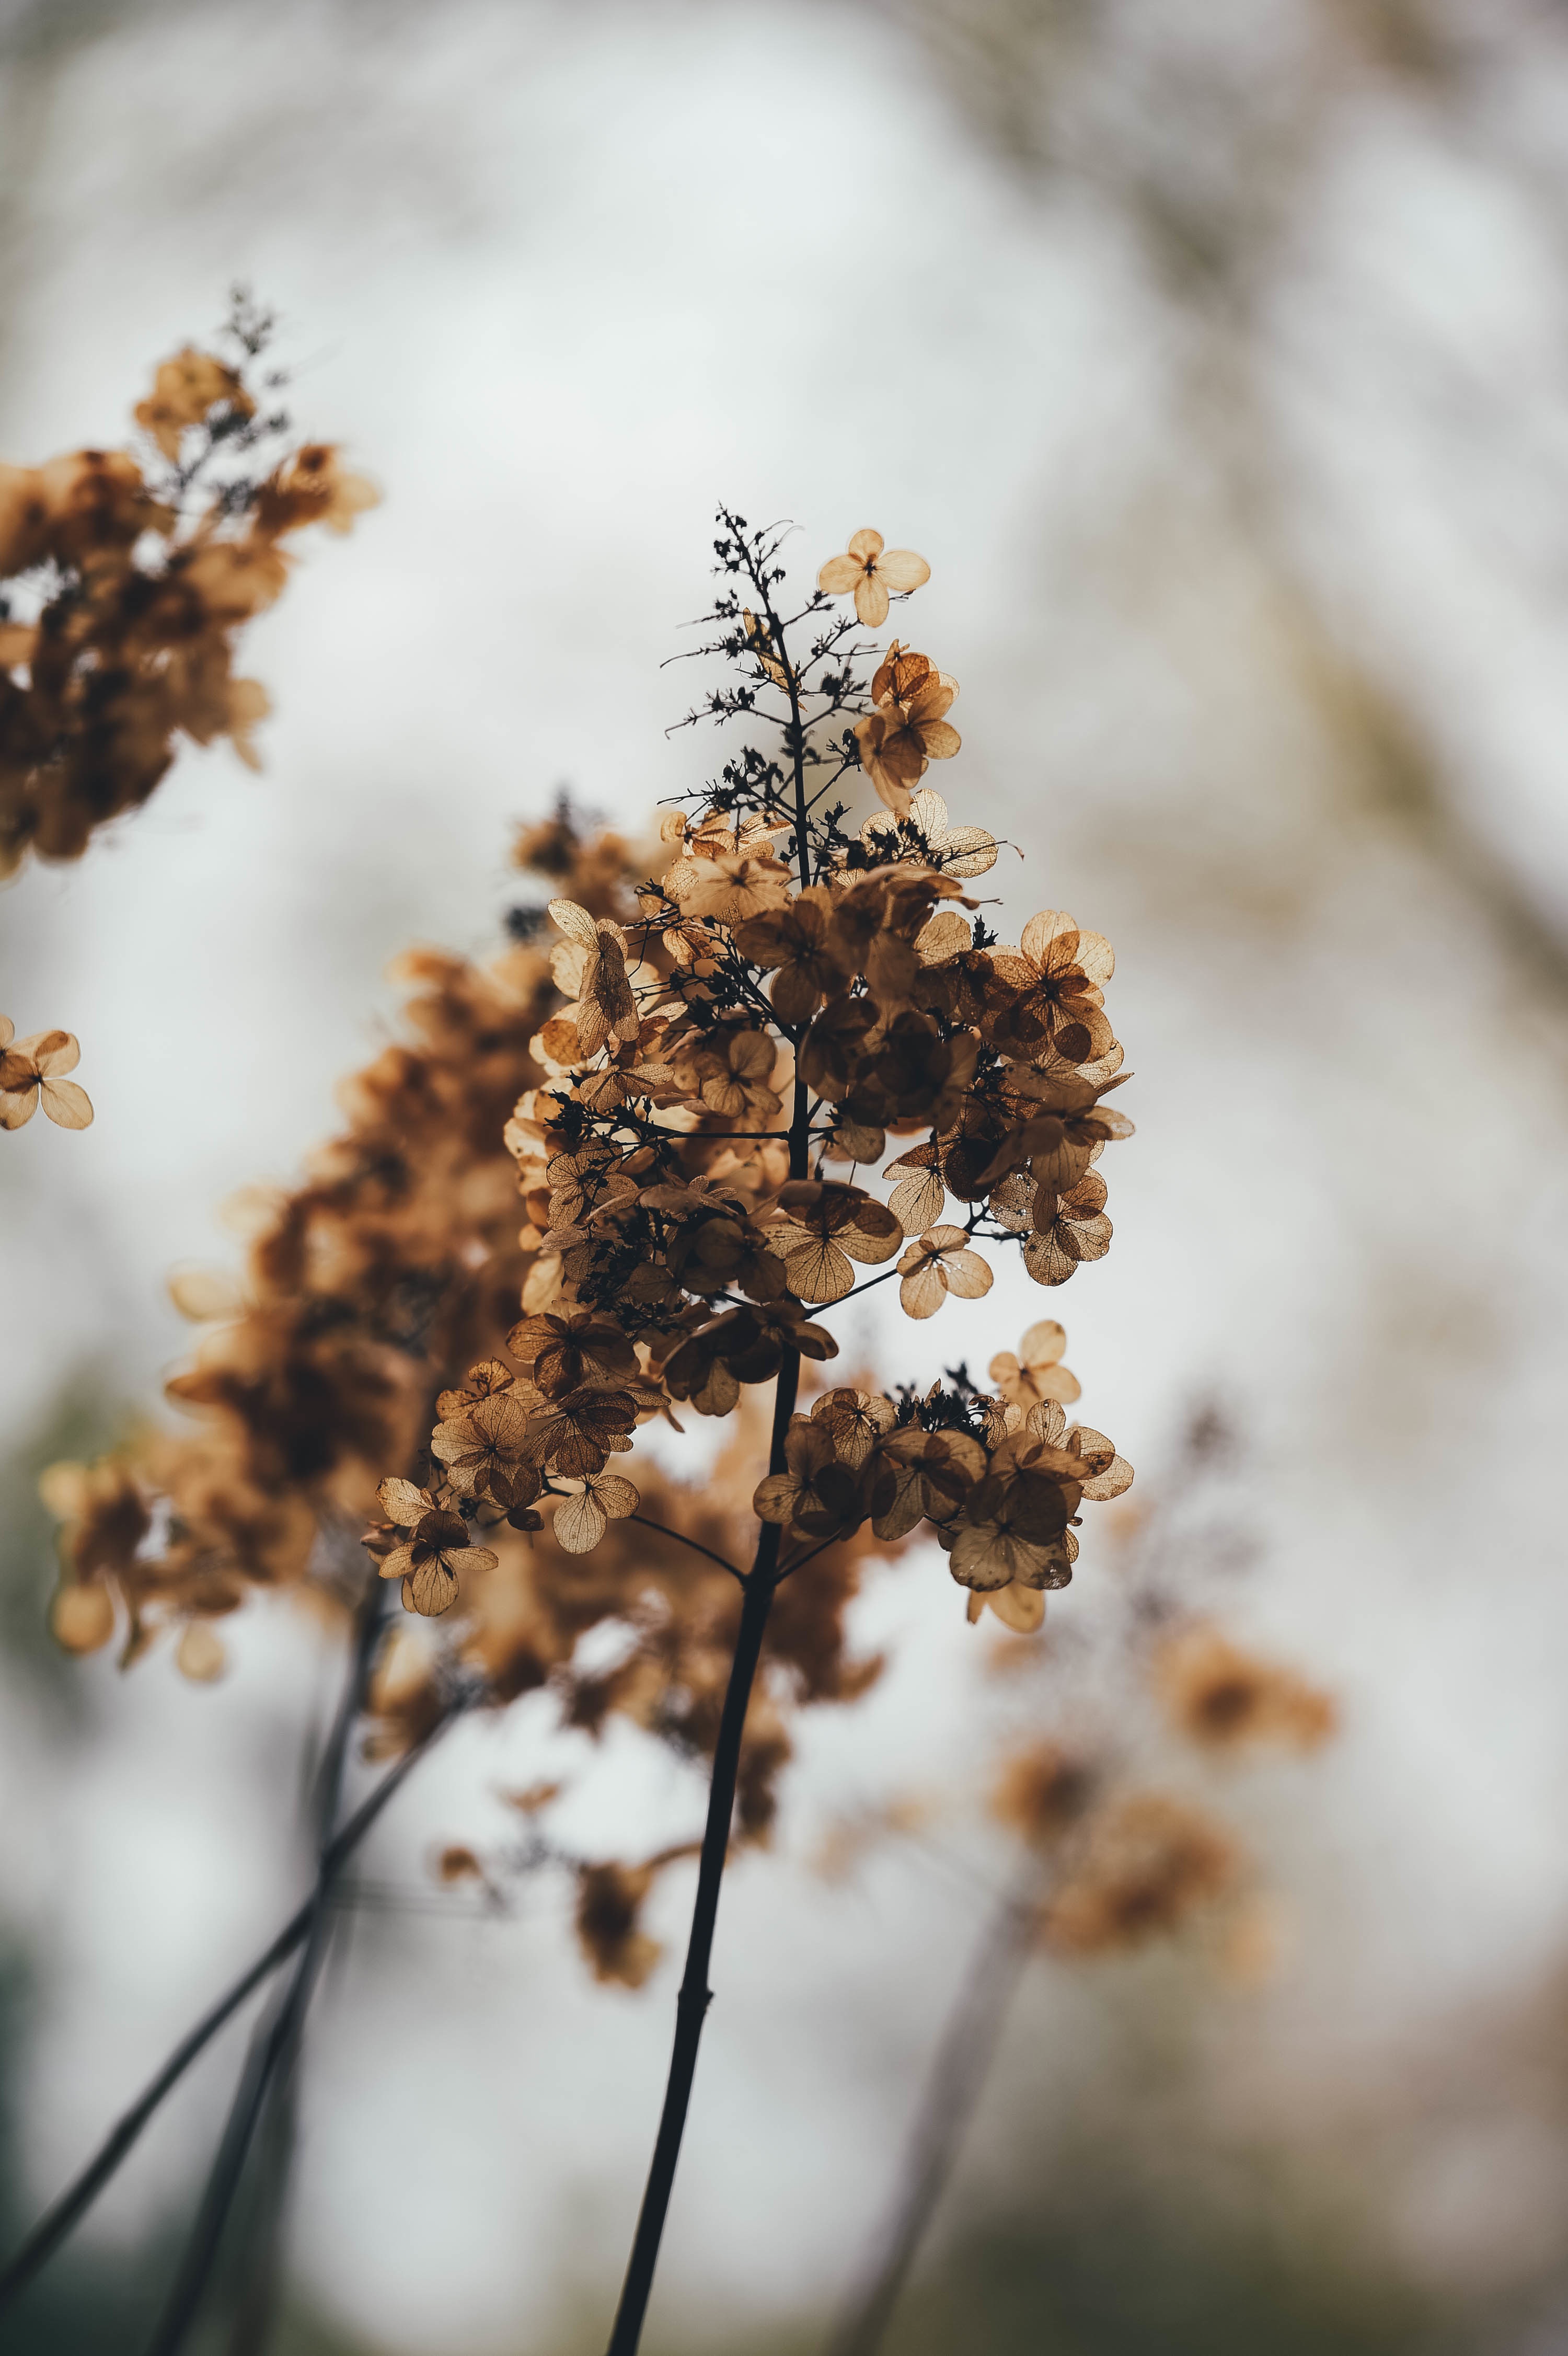
tree, nature, branch, blossom, snow, winter, plant, photography, sunlight, morning, leaf, fall, flower, frost, spring, reflection, autumn, soil, botany, flora, hydrangea, season, twig, petal skeleton, dried flower, dead flower, close up, macro photography, plant stem, woody plant